Dulwich Public Baths

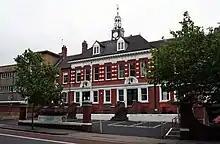

Dulwich Public Baths (also Dulwich Leisure Centre) is a swimming pool and gym operated by Southwark Council in East Dulwich, South London. It opened in 1892, and is London's oldest public baths to have remained in continuous operation. The baths are listed Grade II on the National Heritage List for England.